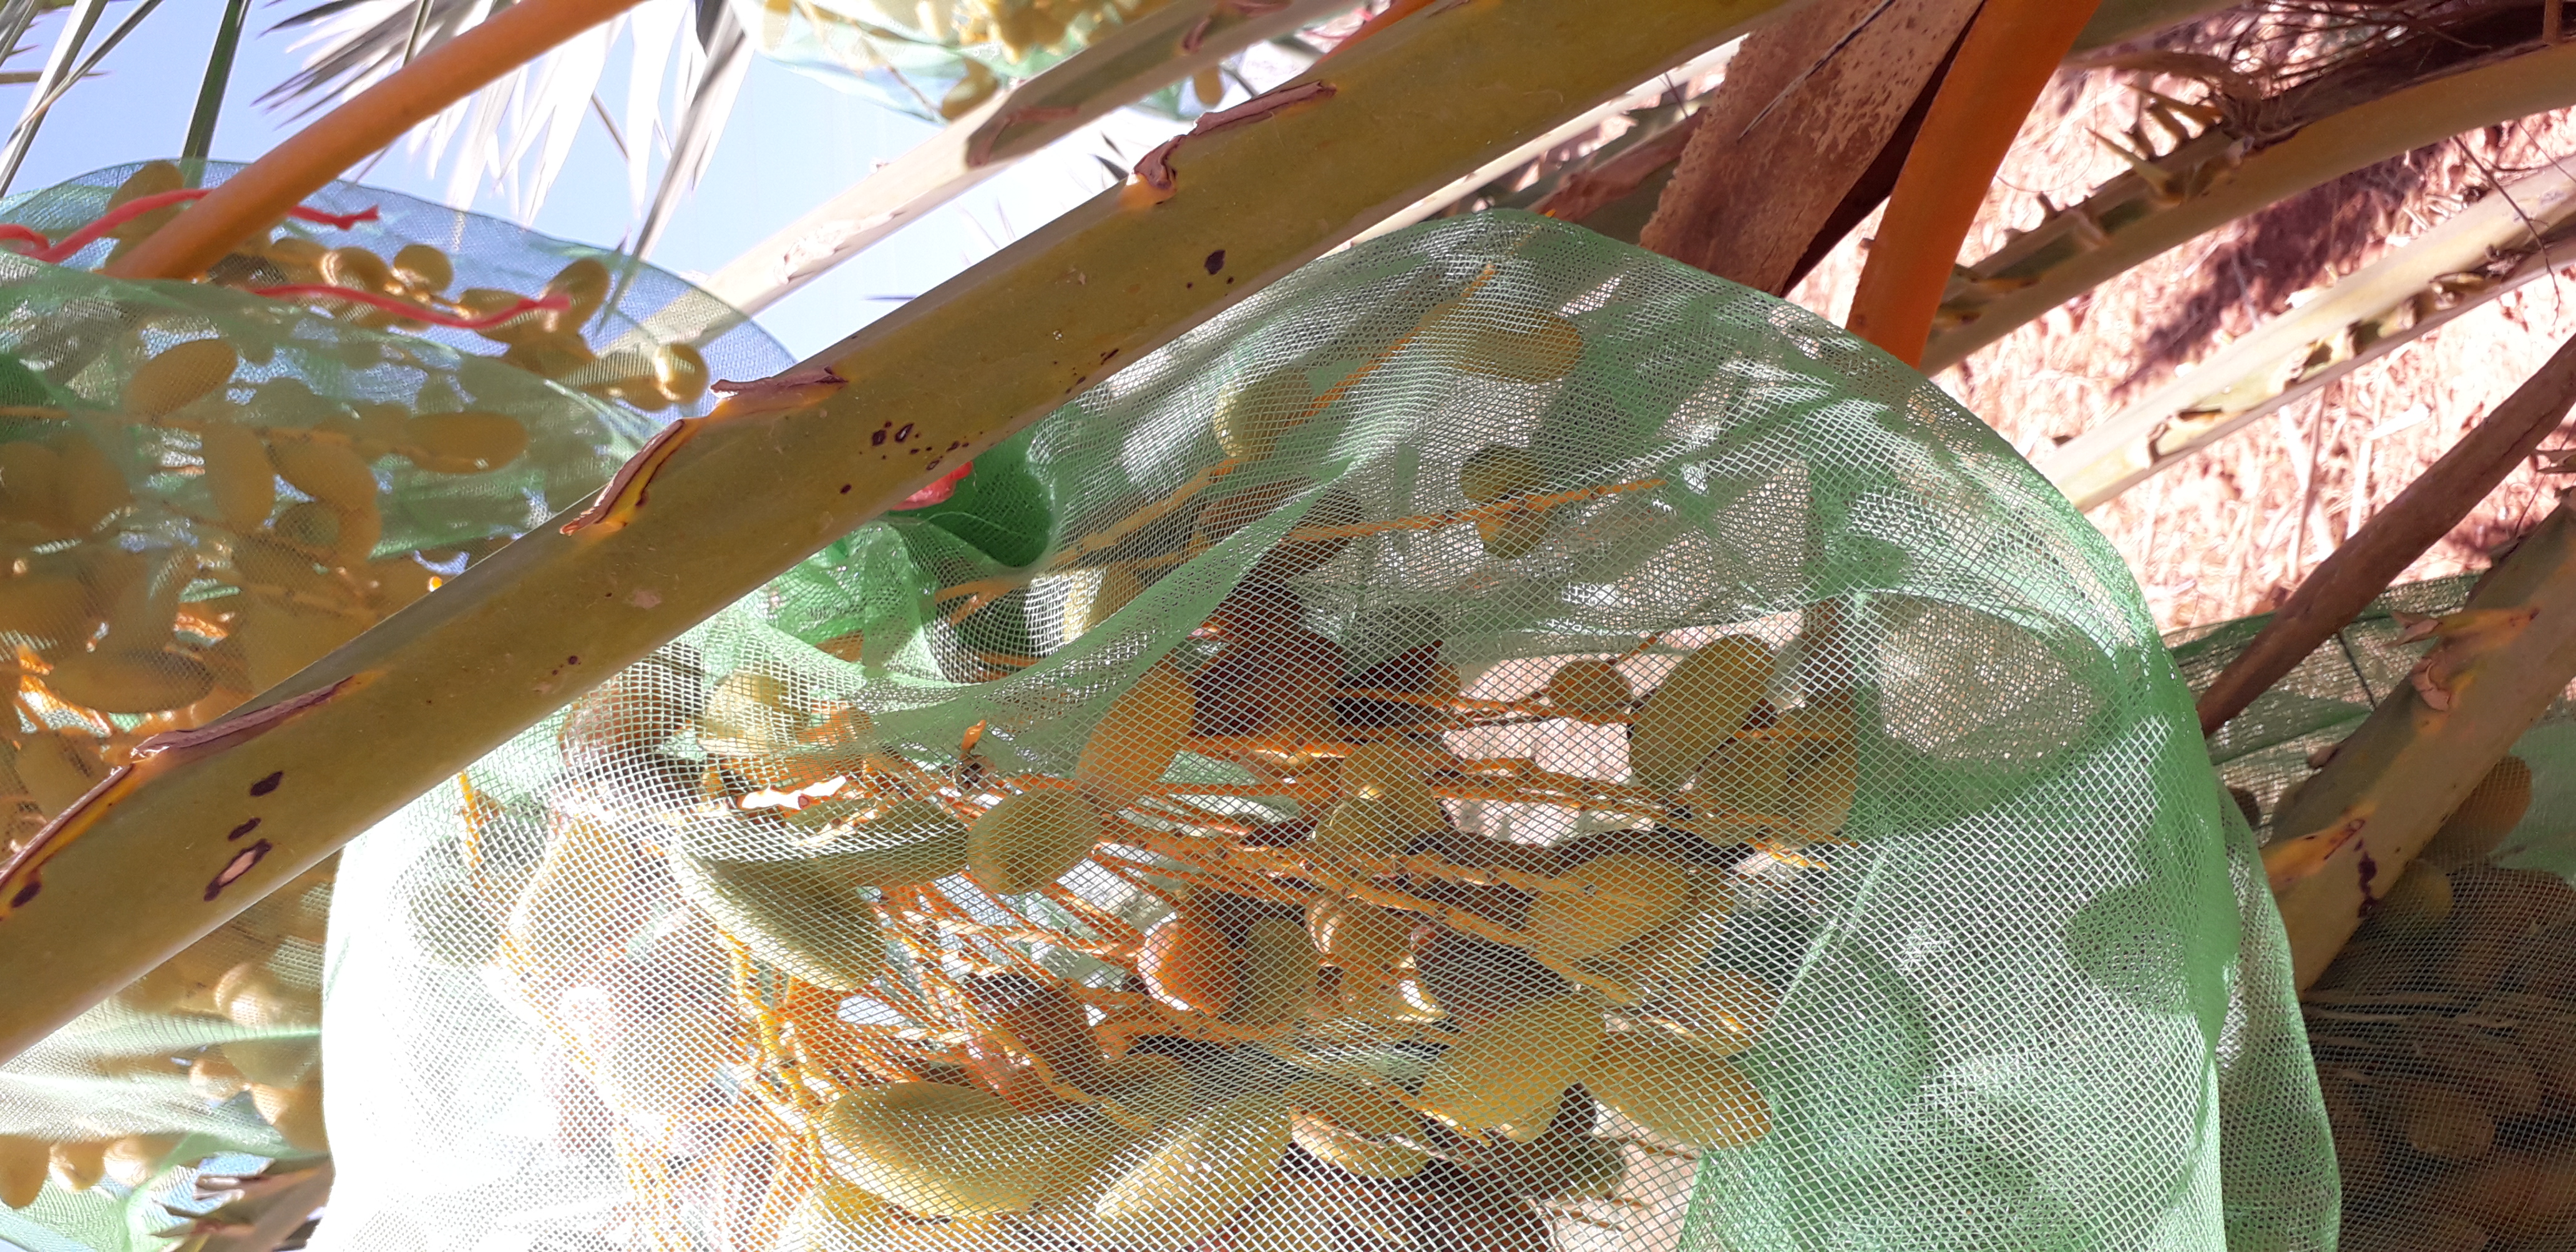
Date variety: kholt